Giambattista Valli

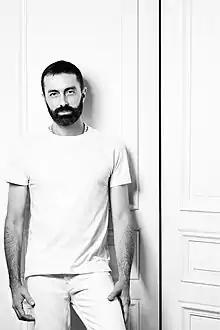
Valli in 2018

Giambattista Valli is an Italian fashion designer. He is from Rome, Italy. His collections, both ready to wear and Haute couture, are presented semi-annually during Paris Fashion Week.